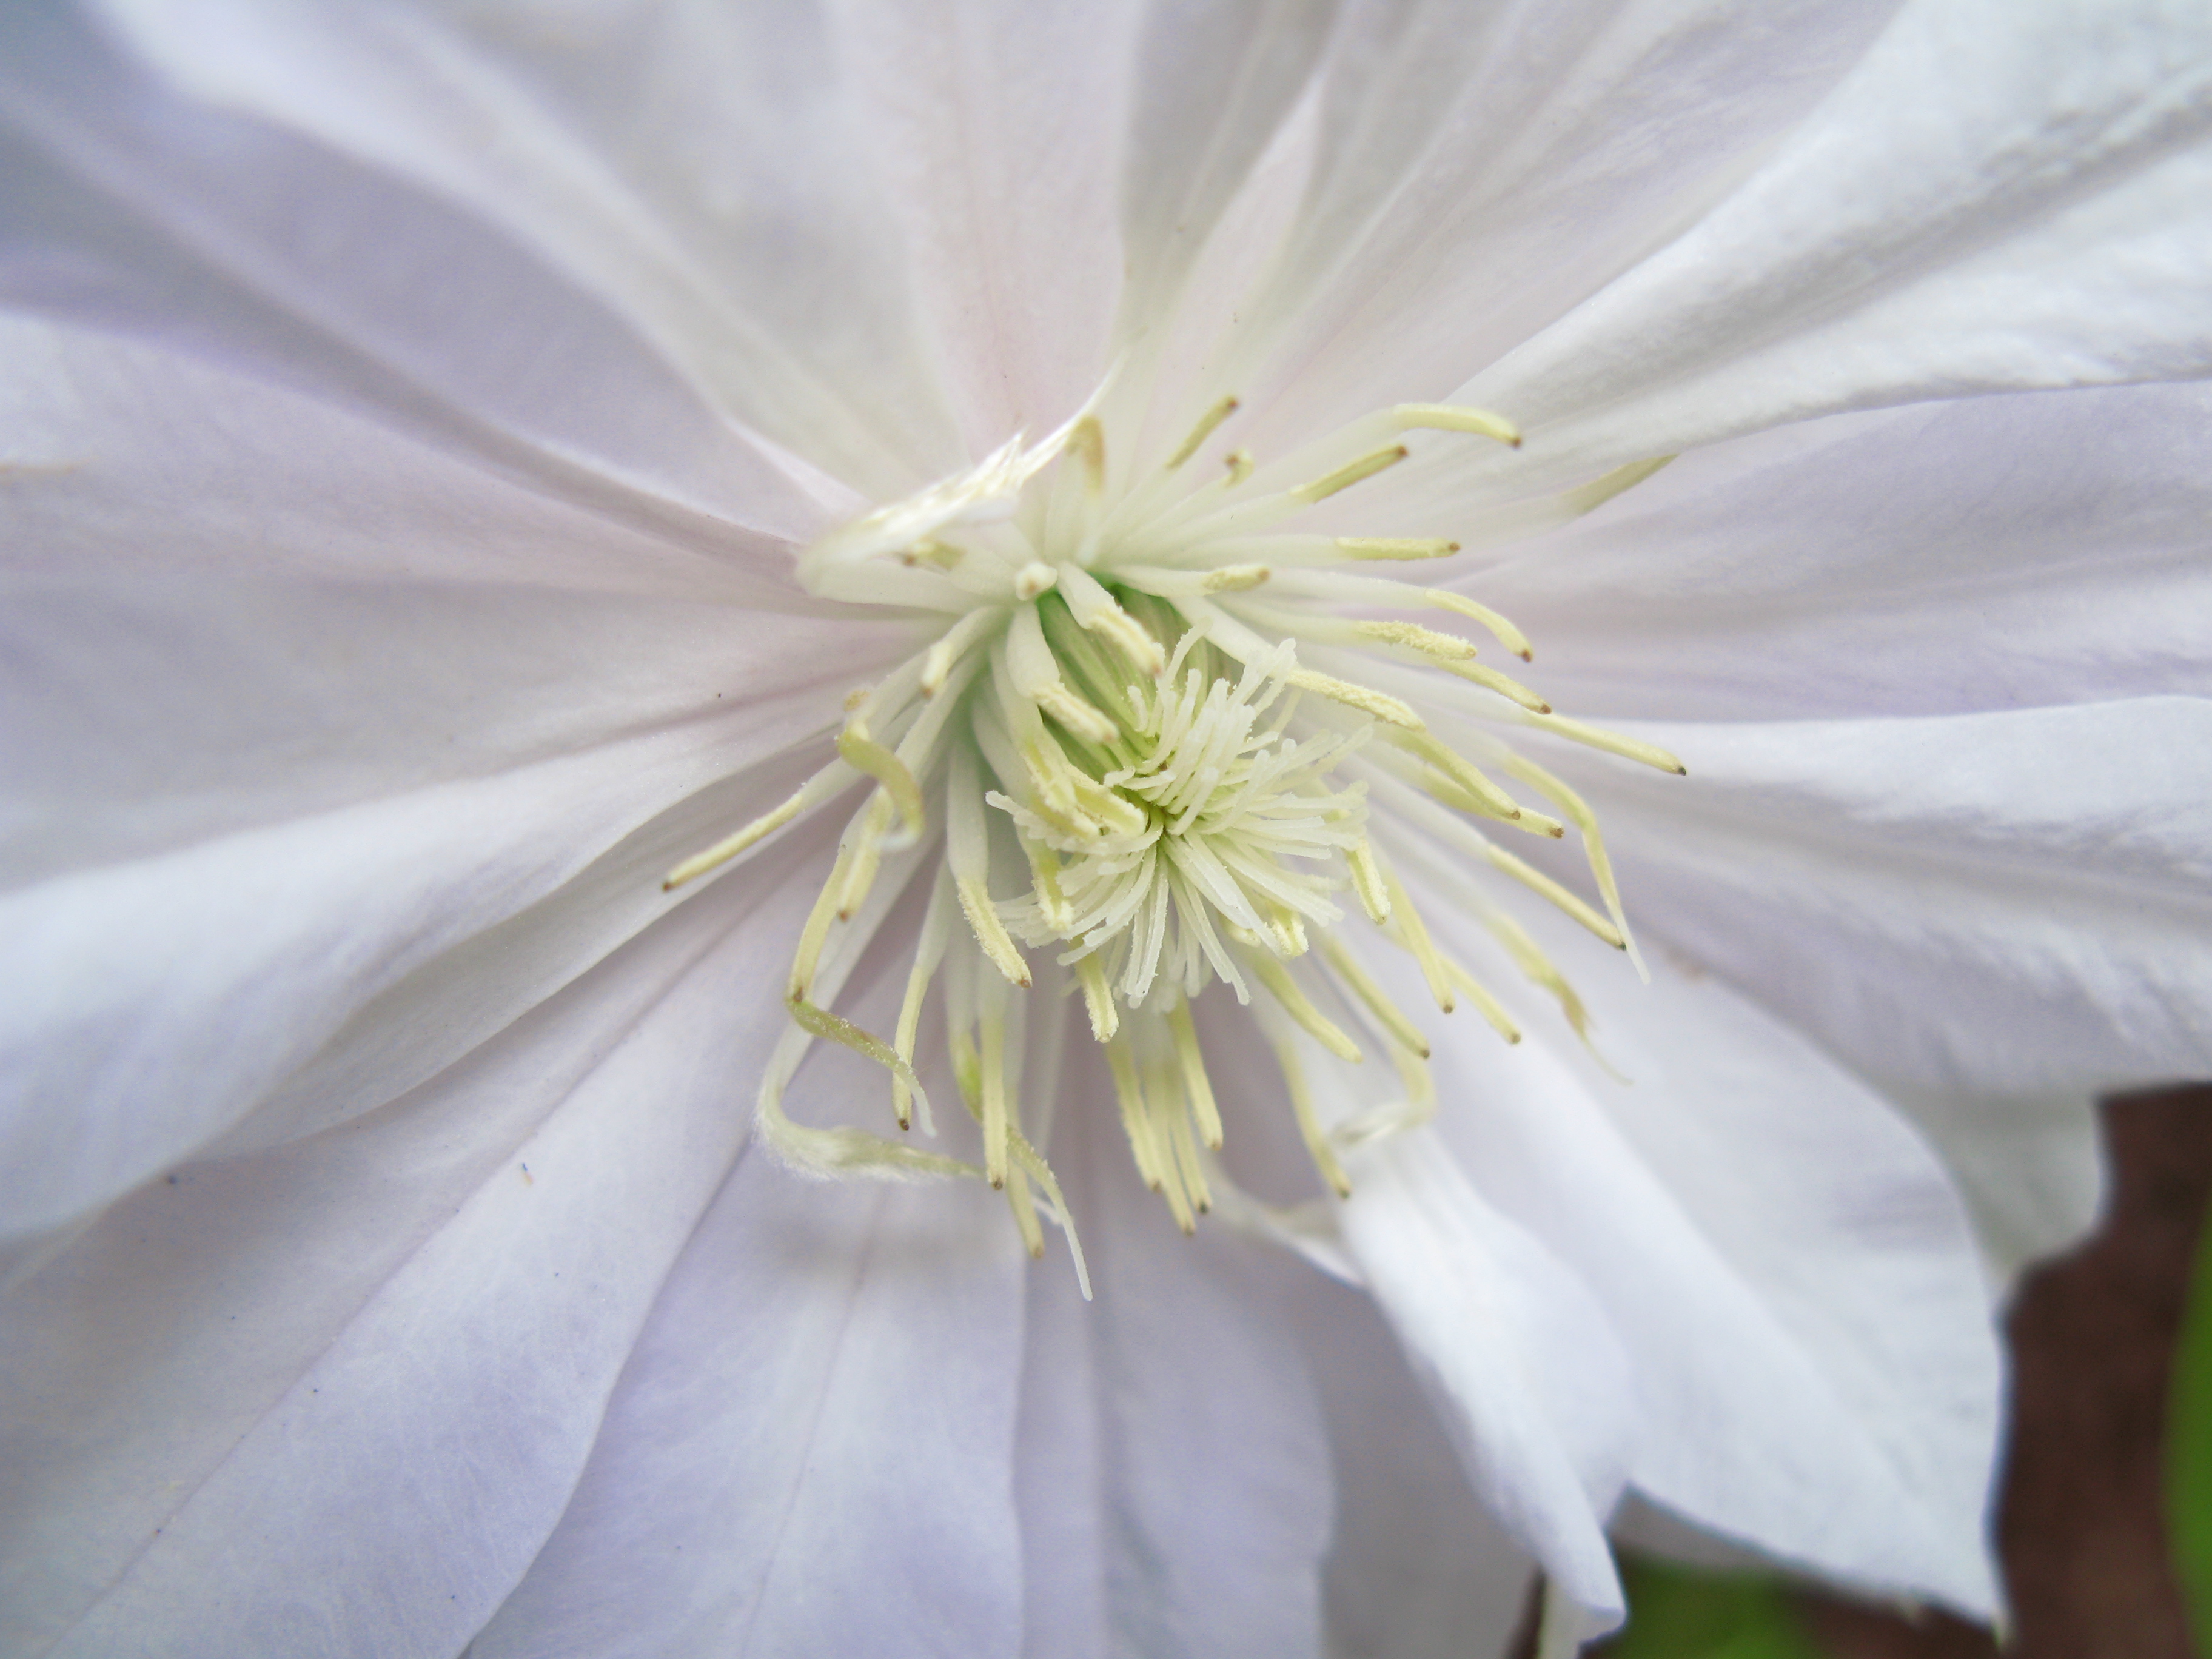
blossom, plant, white, flower, petal, high, produce, botany, flora, close up, hires, clematis, flowerpicturesnolimits, hi, res, powershotg7, macro photography, flowering plant, plant stem, land plant